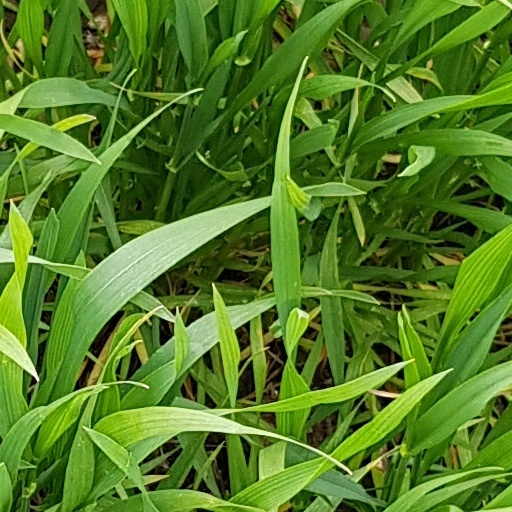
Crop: wheat